Sri Lanka Air Force Museum

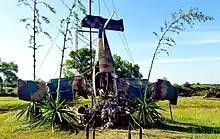
Zlin Z 43 of Air Tigers at Sri Lanka Air Force Museum

The museum exhibits historic aircraft, vehicles, uniforms and weapons. The museum consists of the main hangar, outdoor exhibits and hangar numbers 1, 2 and 3. Aircraft that have been preserved by the SLAF. A few of these fly but most are held by SLAF Museum. The museum also has remnants of Japanese aircraft shot down over Ceylon during World War 2 and artifacts from the LTTE aircraft shot down during the Suicide Air Raid on Colombo. An Austin Fire Fighting Vehicle and a Shorland armoured car used by the Sri Lanka Air Force is exhibited as well.